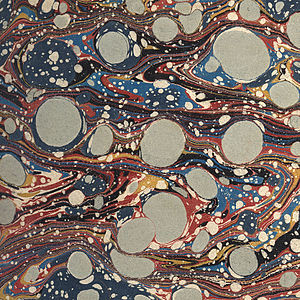
Papirmarmorering
Papirmarmorering udføres for at dekorere papir så det får en vis lighed med marmor. Det er hyppigt anvendt inden for bogfremstilling til udsmykning af især de to forsatsblade der for og bag forbinder bogblokken med bogens omslag eller bogbindet. Et eller flere af bogens tre snit - over-, under- og forsnit - kan også marmoreres, forgyldes eller bestænkes med farve, 'sprænges'.